Caproni Ca.16

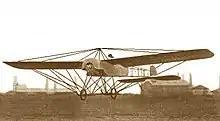
Slavorosoff take off

The Caproni Ca.16 was a single-engine, two seat monoplane with a modern configuration, with a front-mounted propeller. It was derived from the Ca.15, in turn based on the structure – initially derived from that of Blériot XI – that Gianni Caproni had introduced for the first time aboard his airplanes to starting with Ca.8, after the experiments carried out with the series of biplanes from the Ca.1 to the Ca.6Aeroplani Caproni – Gianni Caproni ideatore e costruttore di ali italiane